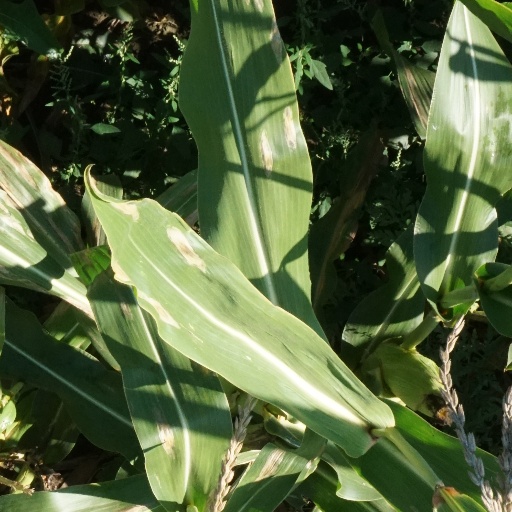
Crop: maize; corn